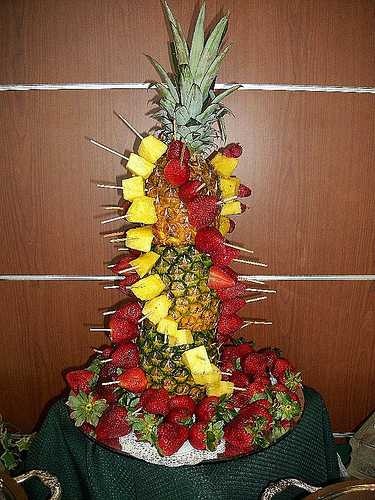
Label: Pineapple